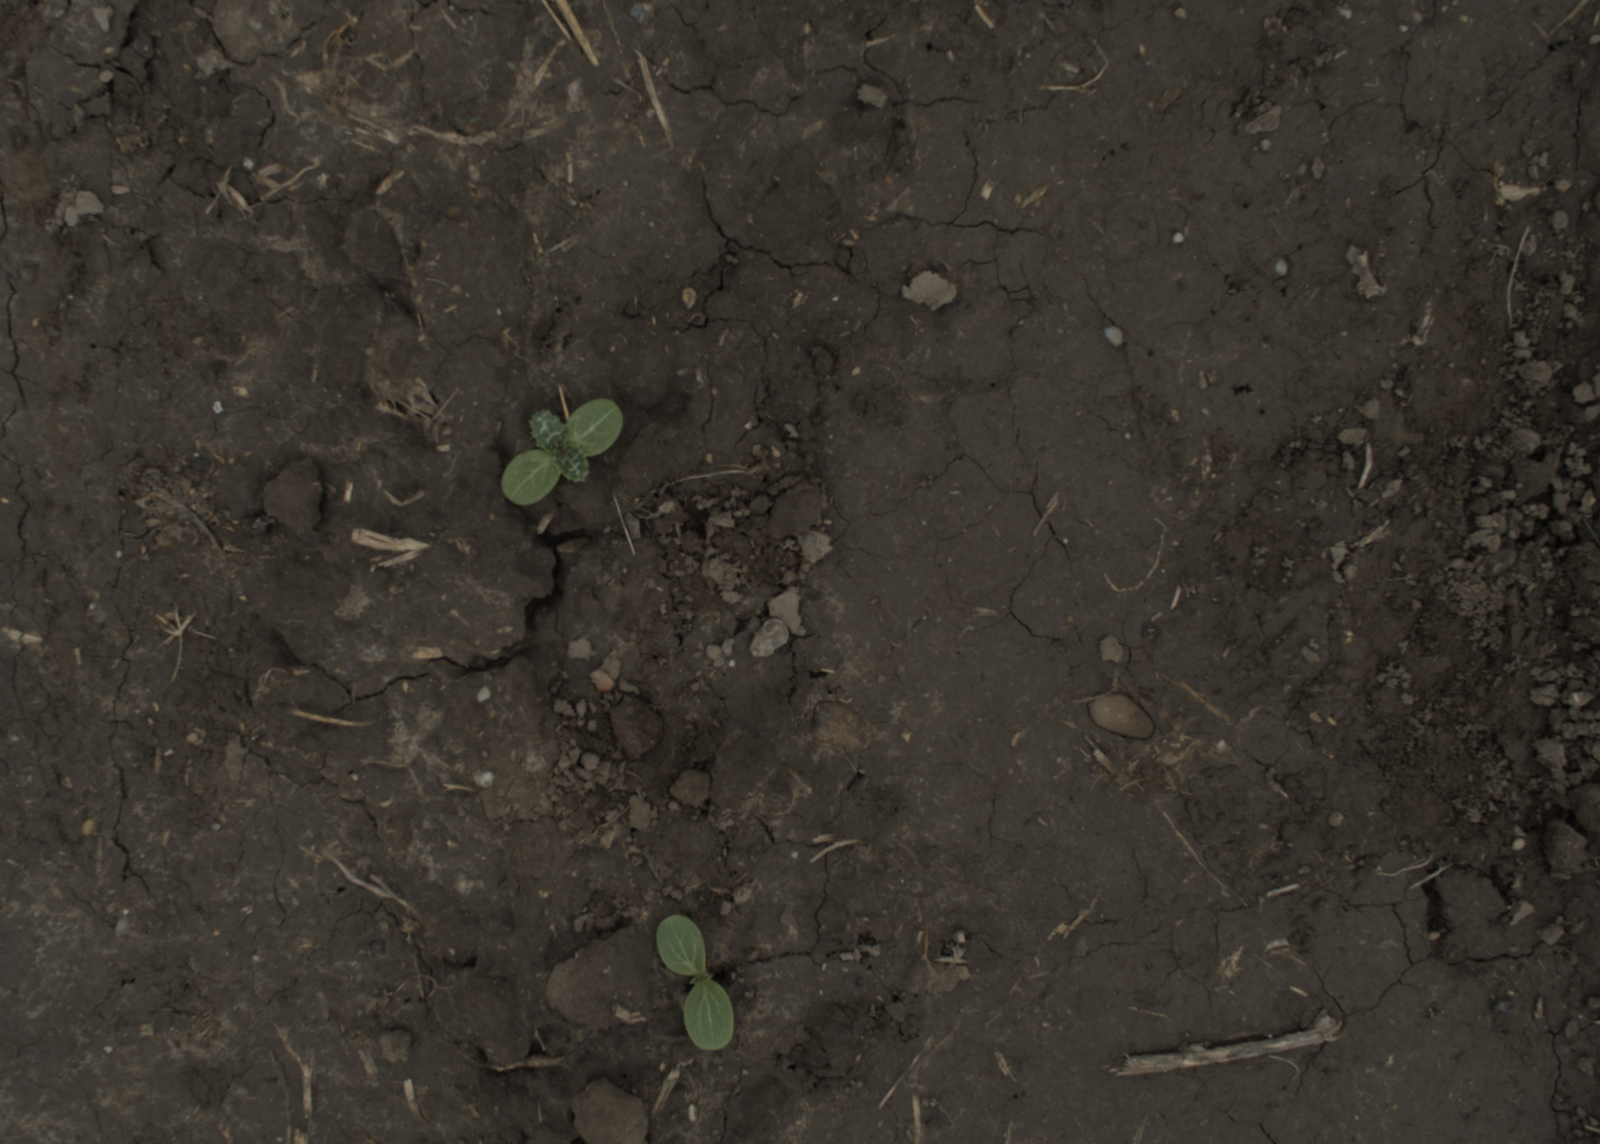
Capture date: 29.09.2021 14:09:50
Weather: cloudy
Wind: medium
Seeding date: 02.09.2021
Plant canopy height (mm): 954